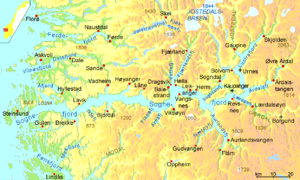
Sognefjorden
Kort over Sognefjorden